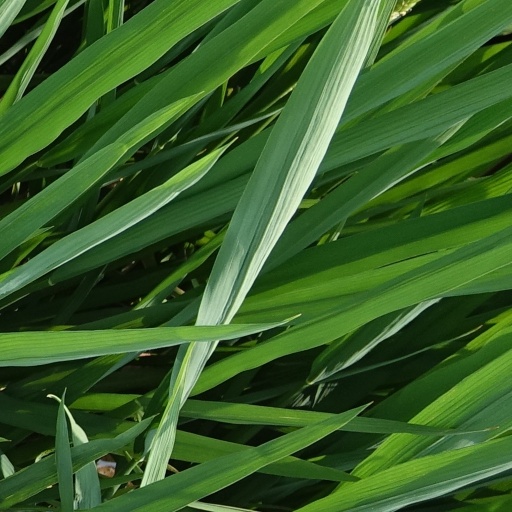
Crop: rice